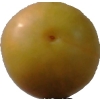
Label: cherry_wax